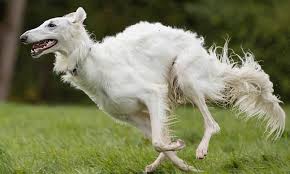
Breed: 226-n000064-borzoi